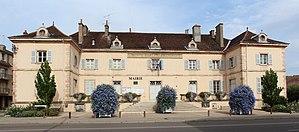
Mairie de Louhans.
Louhans est une commune française située géographiquement dans la plaine de Bresse, et administrativement dans le département de Saône-et-Loire dont elle est un des chefs lieux d'arrondissement, en région Bourgogne-Franche-Comté.